Genocides in history

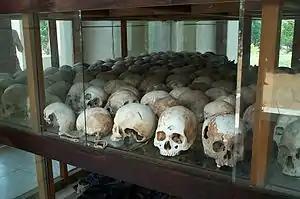
Skulls at the Choeung Ek memorial in Cambodia

In July 1995, Serbian forces killed more than 8,000 Bosniaks (Bosnian Muslims), mainly men and boys, both in and around the town of Srebrenica during the Bosnian War. The killing was perpetrated by units of the Army of Republika Srpska which were under the command of General Ratko Mladić. The Secretary-General of the United Nations described the mass murder as the worst crime on European soil since the Second World War. A paramilitary unit from Serbia known as the Scorpions, officially a part of the Serbian Interior Ministry until 1991, participated in the massacre, along with several hundred Russian and Greek volunteers.